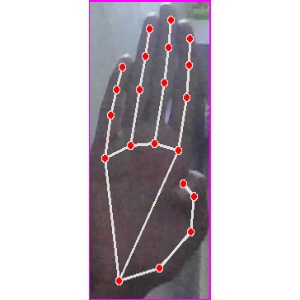
अक्षर: झ